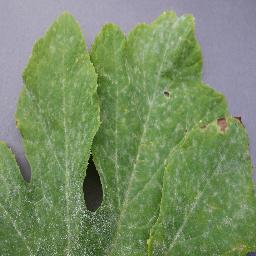
Label: Squash___Powdery_mildew